Cherry Hill (Albany, New York)

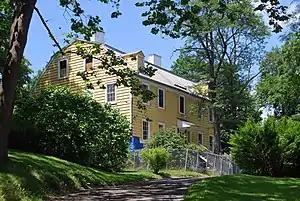
South profile and east elevation, 2011

Cherry Hill is a historic house located on South Pearl Street (New York State Route 32) in Albany, New York, United States. It is a timber frame structure dating to the late 18th century. In 1971 it was listed on the National Register of Historic Places, one of the first properties in the city to receive that designation.